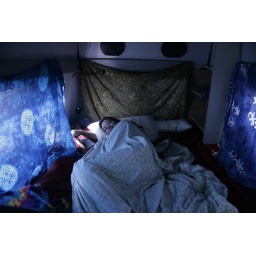
Laurie reading in bed in the van